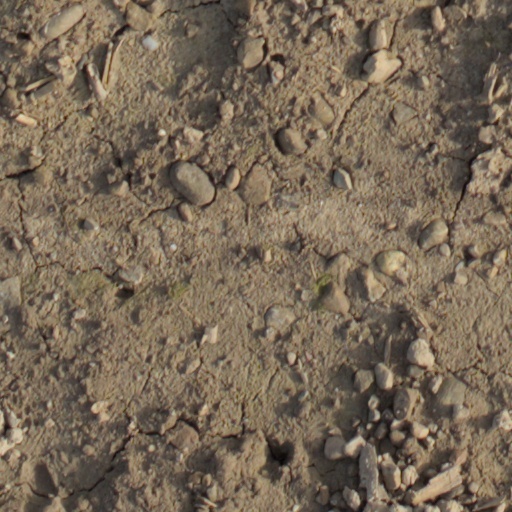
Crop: wheat